Rio Grande do Sul

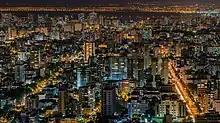
Porto Alegre, capital of Rio Grande do Sul, at night

The region that is now Rio Grande do Sul was originally settled by Amerindian peoples, mostly Guaraní and Kaingangs and, to a lesser extent, Charrúas and Minuanes. European presence in the region started in 1627 with Spanish Jesuits. The Jesuits established Indian Reductions in the region; those reductions where populated exclusively by Amerindians, mainly Guarani, and certainly not by Europeans, either Spanish or Portuguese. Portuguese Jesuits established Indian Reductions in 1687 and dominated the region. Most of the Indians of the region became Catholics and went to live among the Jesuits. These reductions were destroyed by the Bandeirantes from São Paulo in the 18th century, who wanted to enslave the Indians. The Portuguese settlement in Rio Grande do Sul was largely increased between 1748 and 1756, with the arrival of two thousand immigrants from the Azores Islands, Portugal. They settled many parts of the state, including the nowadays capital, Porto Alegre. Blacks were 50 percent of Rio Grande do Sul's population in 1822. This proportion decreased to 25 percent in 1858 and to only 5.2 percent in 2005. Most of them were brought from Angola to work as slaves in the charqueadas.